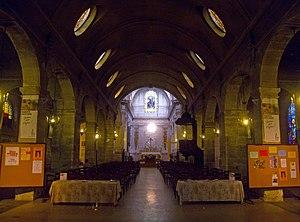
Église Sainte-Marguerite, 11 arrondissement de Paris, France. This building is en partie classé, en partie inscrit au titre des Monuments Historiques. It is indexed in the Base Mérimée, a database of architectural heritage maintained by the French Ministry of Culture,
L'église Sainte-Marguerite est une église située 36, rue Saint-Bernard dans la 11ᵉ arrondissement de Paris, en France.